Family farm

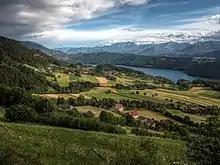
Dispersed settlement landscape in Carinthia

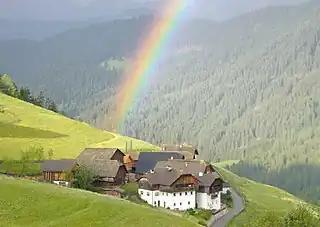
Mountain farms in South Tyrol

In the Roman Republic, "latifundia", great landed estates, specialised in agriculture destined for export, producing grain, olive oil, or wine, corresponding largely to modern industrialized agriculture but depending on slave labour instead of mechanization, developed after the Second Punic War and increasingly replaced the former system of family-owned small or intermediate farms in the Roman Empire period. The basis of the latifundia in Spain and Sicily was the "ager publicus" that fell to the dispensation of the state through Rome's policy of war in the 1st century BC and the 1st century AD.